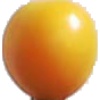
Label: cherry_wax_yellow